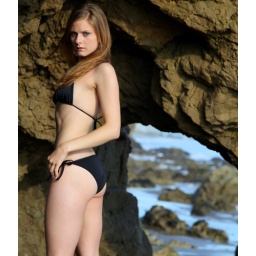
Photoshoot of a pretty model with long blonde hair and blue eyes in a black bikini.